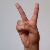
The image shows a hand gesture representing the letter 'V' in Indian Sign Language.